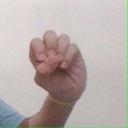
अक्षर: उ